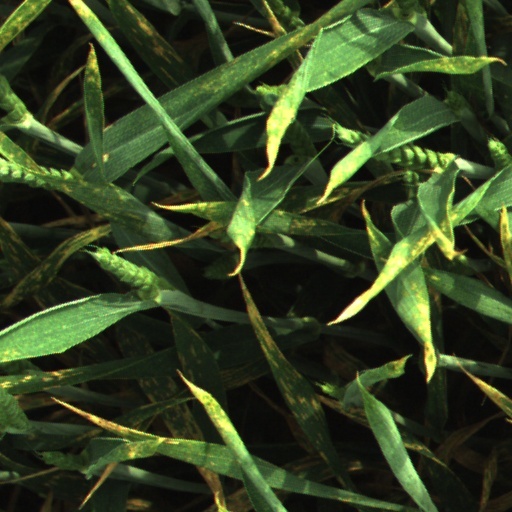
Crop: wheat